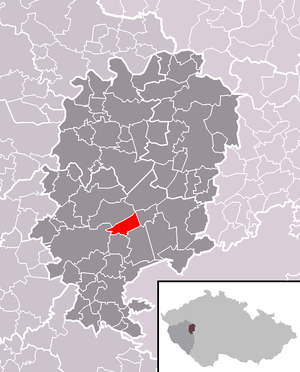
Svojkovice est une commune du district de Rokycany, dans la région de Plzeň, en République tchèque. Sa population s'élevait à 417 habitants en 2018.